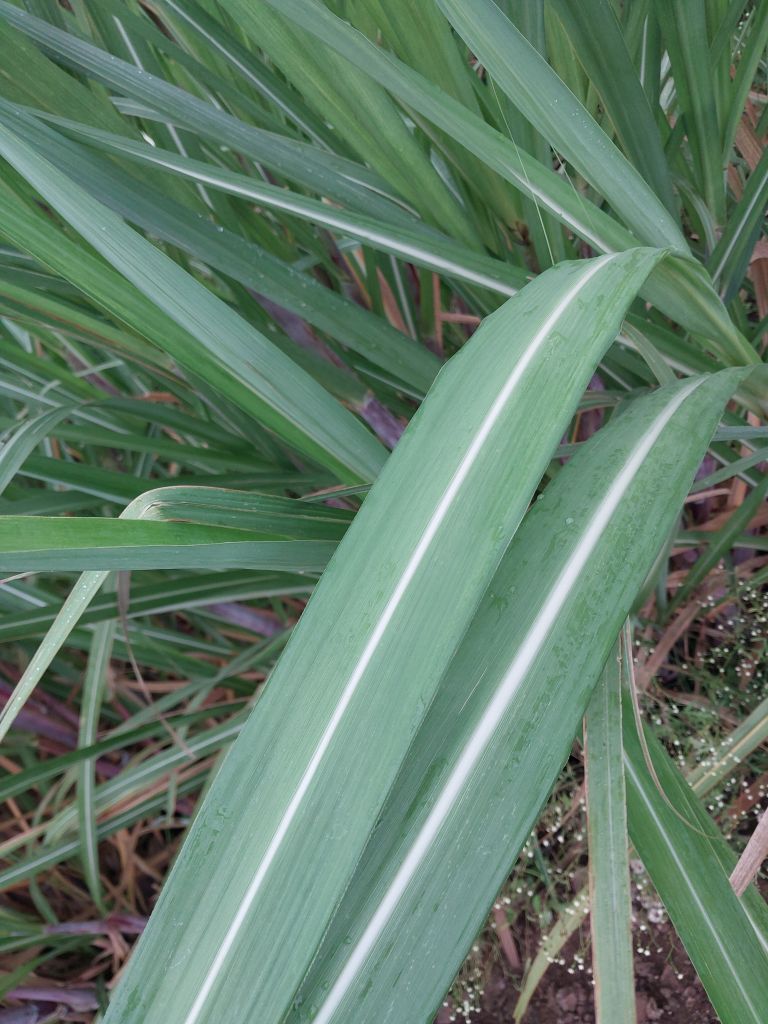
Label: Healthy